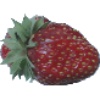
Label: Strawberry Wedge 1